Canada at the 2020 Summer Olympics

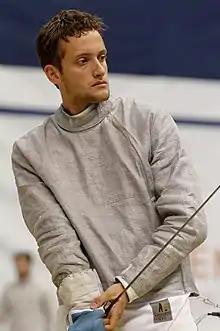
Shaul Gordon finished twenty-fifth in the men's individual sabre event.

Canadian athletes achieved the entry standards, either by qualifying time or by world ranking, in the following track and field events (up to a maximum of 3 athletes in each event): The team will be selected based on the results of the 2020 Canadian Olympic Track & Field Trials.